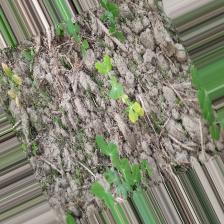
Label: Normal